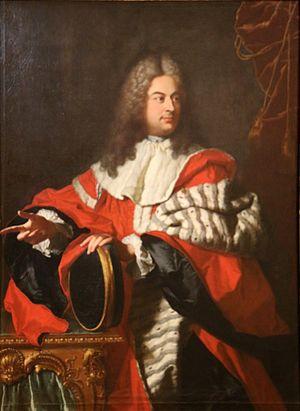
Charles Pierre Gaspard, marquis de Gueidan, seigneur de Castellet-lès-Sausses, né le 10 avril 1688 à Aix-en-Provence et mort le 23 février 1767 à Aix-en-Provence, est un magistrat français, président à mortier au parlement de Provence, connu pour sa vanité et les polémiques qui l'ont entouré. Il est né le 10 avril 1688 à Aix-en-Provence paroisse de la Madeleine au sein d'une famille de noblesse de robe provençale.